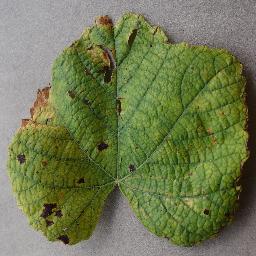
Label: Grape___Leaf_blight_(Isariopsis_Leaf_Spot)